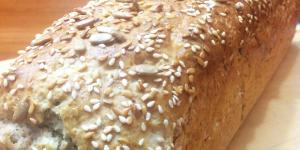
pan de molde con cereales